Martín Lousteau

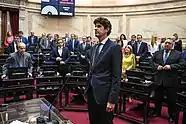
Lousteau takes over as senator, with Carlos Menem on the left

Lousteau joined the UNEN coalition, led by the centrist UCR, and was nominated to their City of Buenos Aires party list for Congress in the 2013 mid-term elections. He was one of five UNEN candidates elected to Congress for the City of Buenos Aires; but ongoing differences with caucus leader Elisa Carrió led Lousteau to form his own faction (Suma + UNEN), joined by UNEN Congressmen relying in grassroots action in the UCR.